Rags Morales

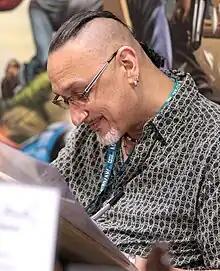
Morales in 2023

Ralph "Rags" Morales is an American comic book artist known for his work on various books for DC Comics, including "Identity Crisis", "Countdown to Infinite Crisis", "Batman Confidential", and The New 52 reboot of then Superman-centric "Action Comics".